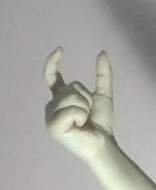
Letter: nun